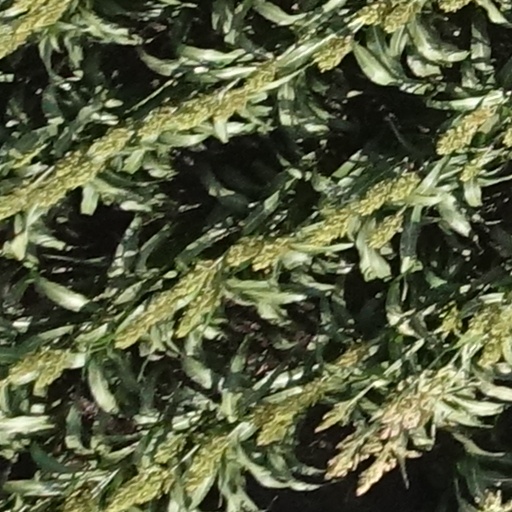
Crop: sorghum